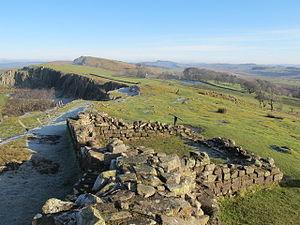
Cet article porte sur les forts et autres structures du mur d'Hadrien, système de fortifications fait de pierre et de terre et édifié de 122 à environ 128 dans l'ancienne province romaine de Bretagne, aujourd'hui en Cumbria et Northumberland dans le nord de l'Angleterre.